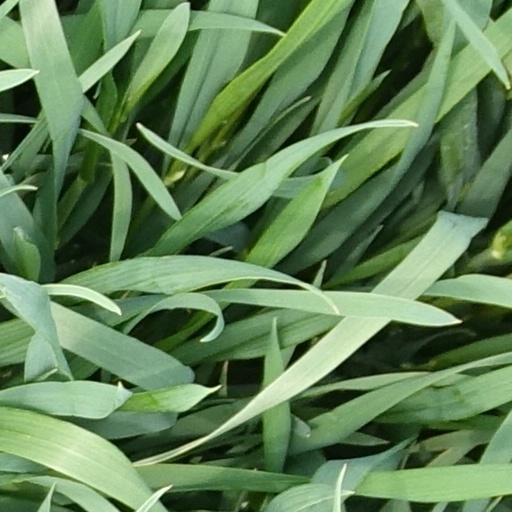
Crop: wheat